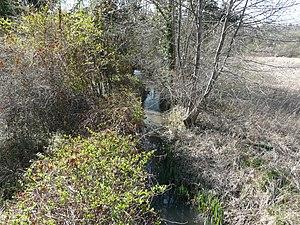
Le Boulou au nord-est du village de La Chapelle-Montmoreau, Dordogne, France. Vue prise en direction de l'aval.
La Chapelle-Montmoreau est une commune française située dans le département de la Dordogne, en région Nouvelle-Aquitaine.